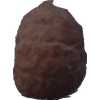
Label: orange_peeled